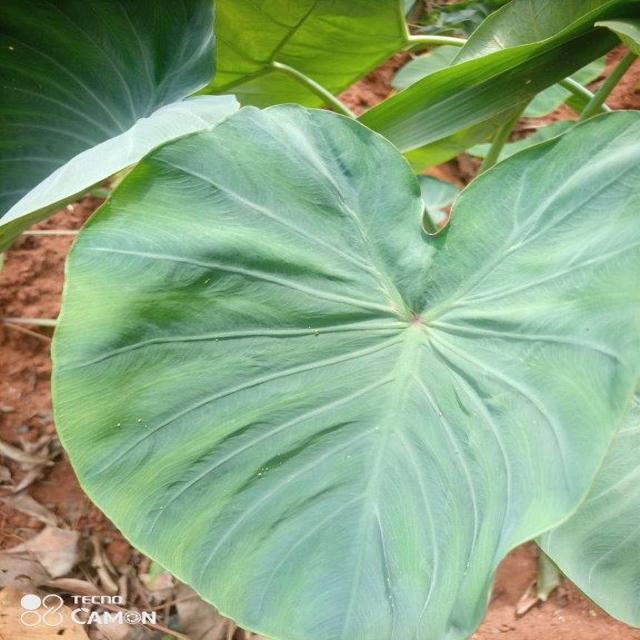
Label: Healthy